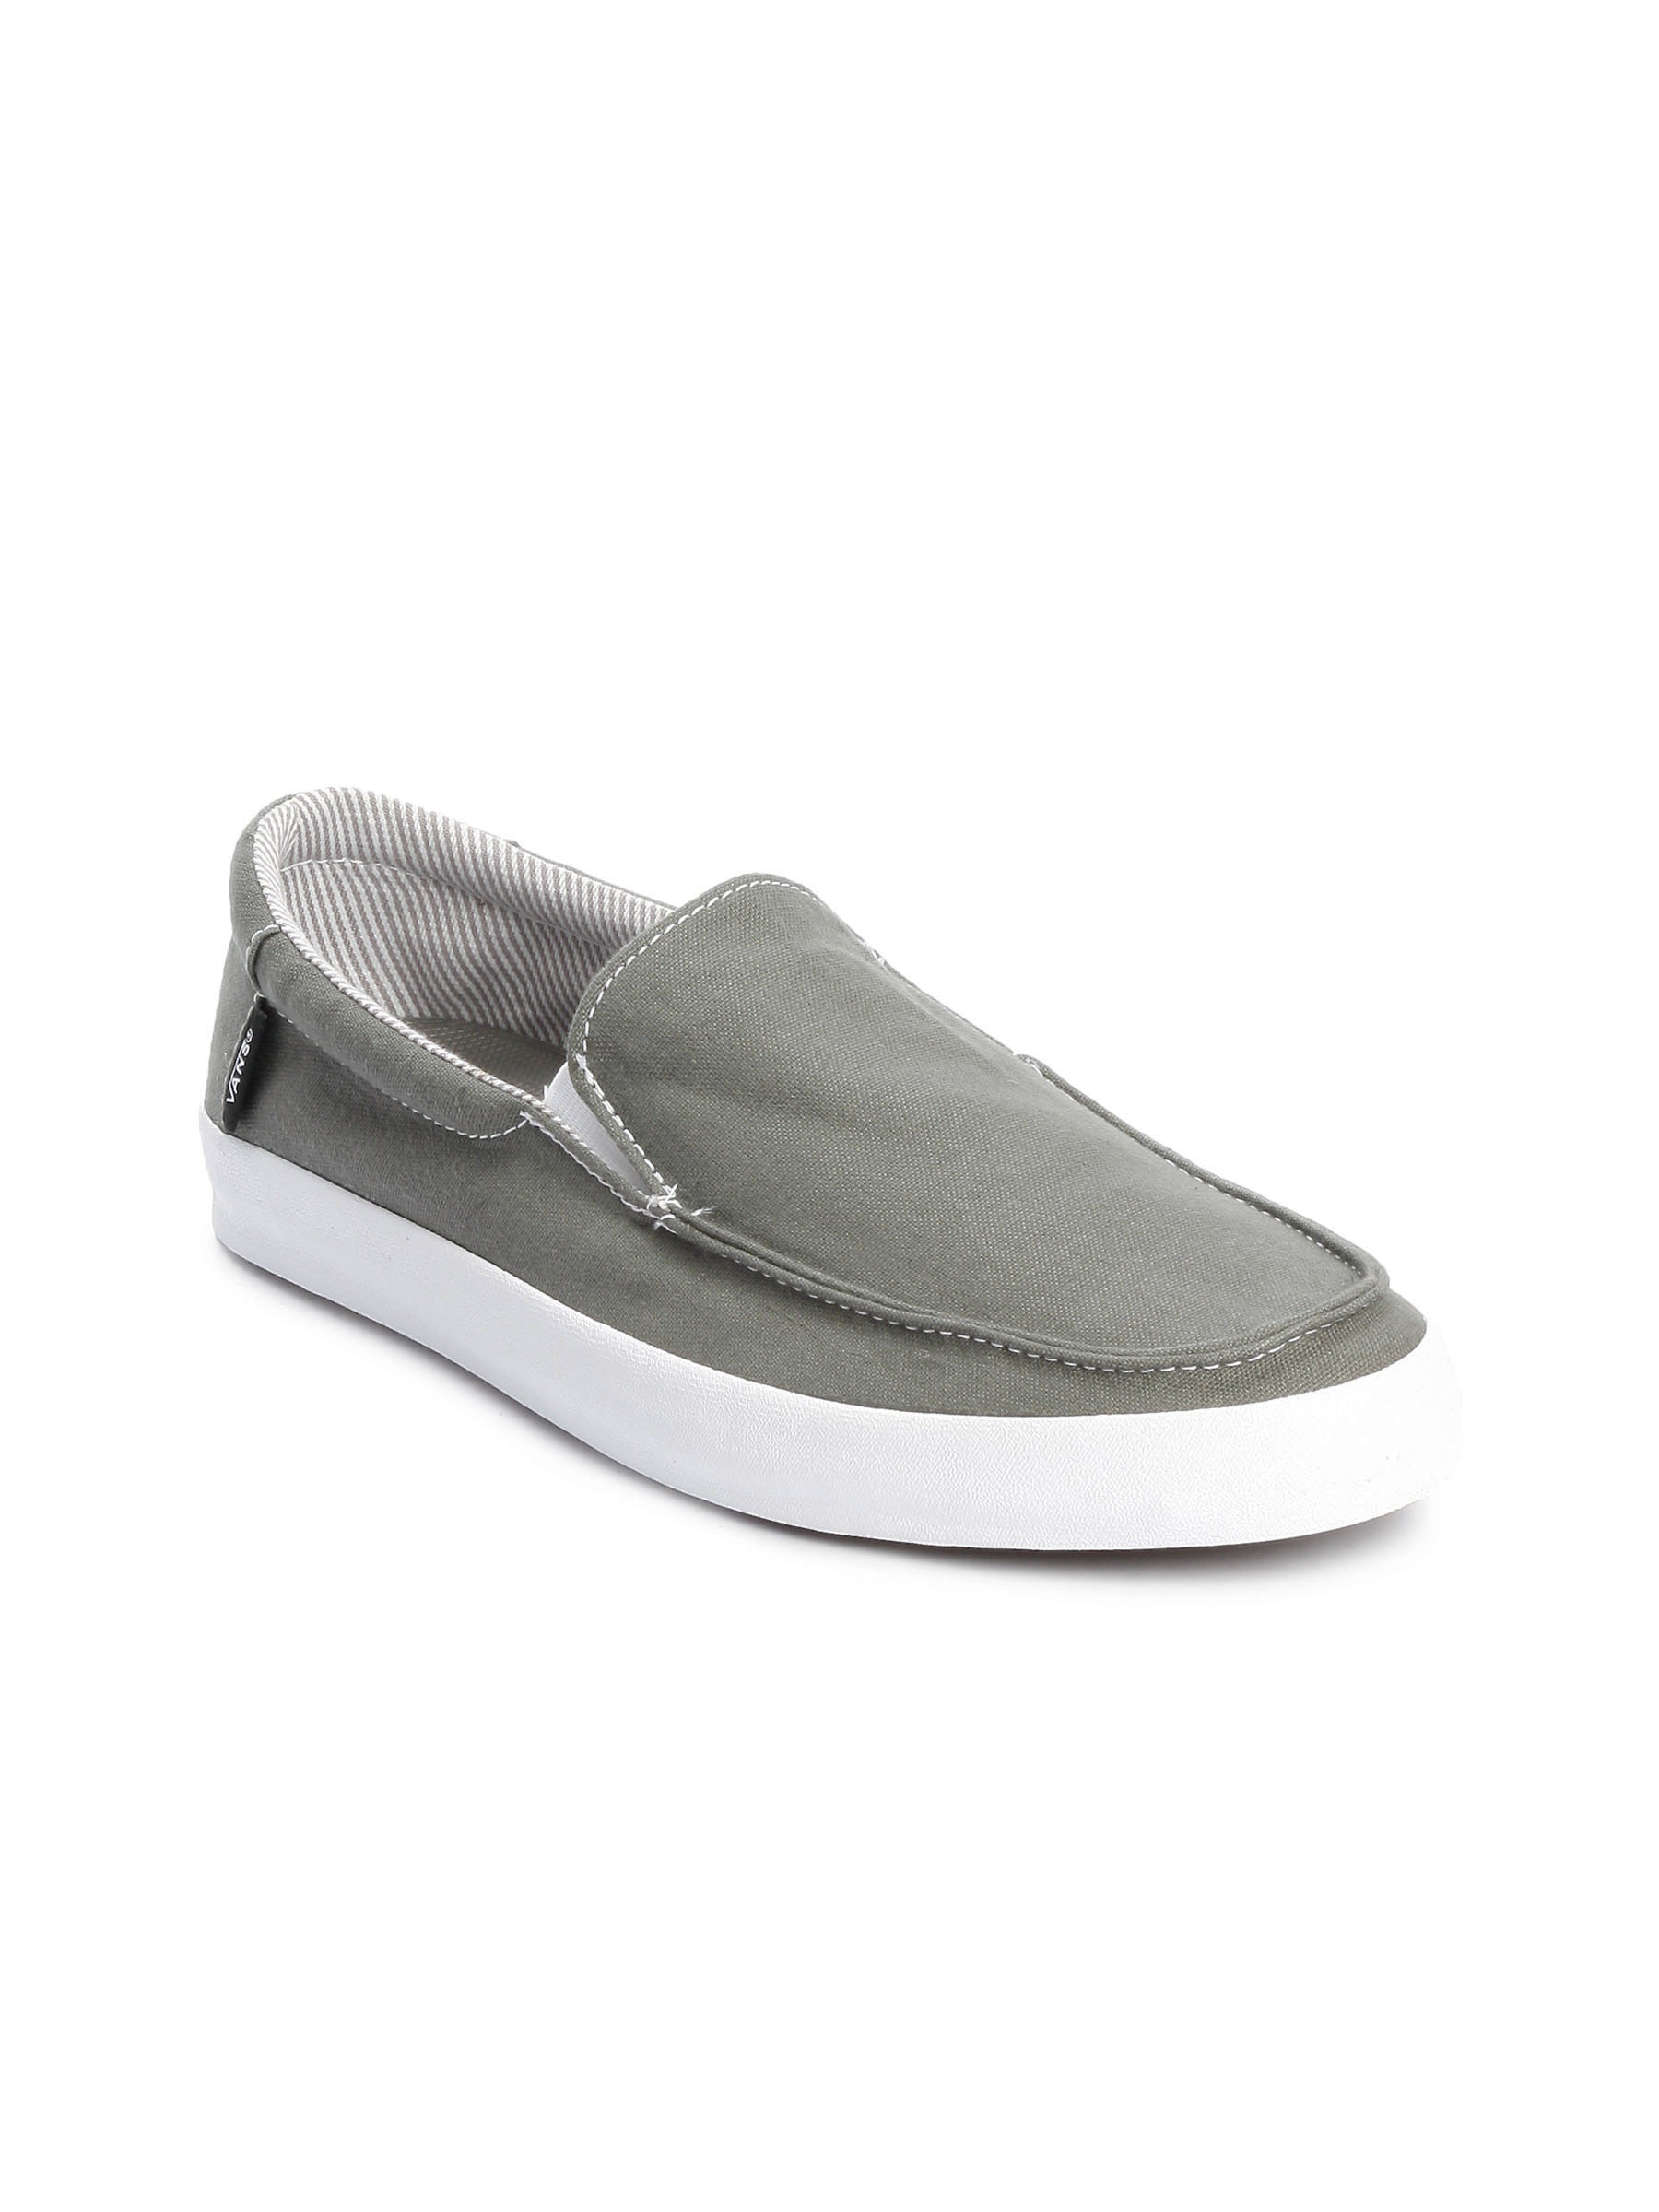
Vans Men Bali Grey Casual Shoes
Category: Footwear / Shoes / Casual Shoes
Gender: Men
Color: Grey
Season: Fall 2011
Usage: Casual